List of twin towns and sister cities in Pakistan

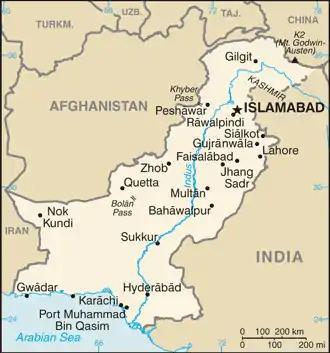
Map of Pakistan

This is a list of places in Pakistan which have standing links to local communities in other countries. In most cases, the association, especially when formalised by local government, is known as "town twinning" (usually in Europe) or "sister cities" (usually in the rest of the world).